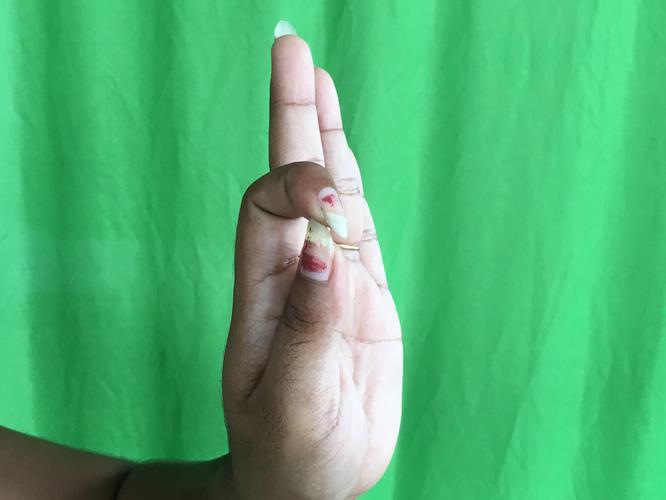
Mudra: Aralam
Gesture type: single_hand